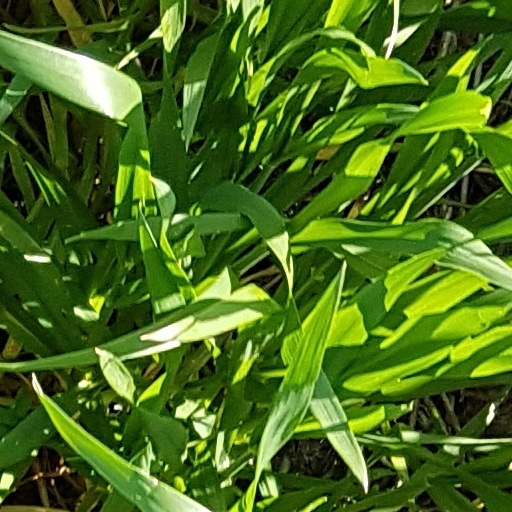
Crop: wheat